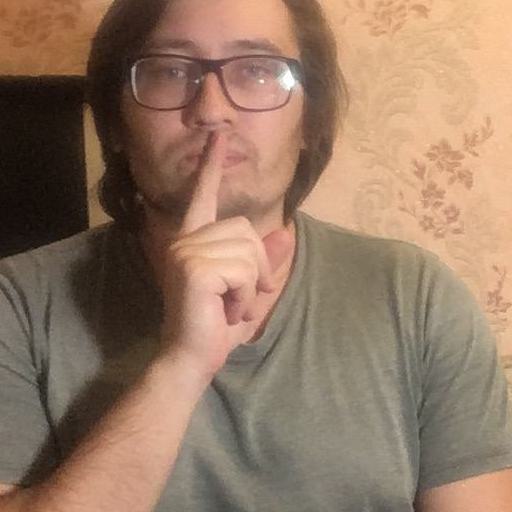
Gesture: mute